Serration

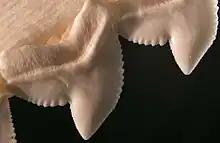
The serrated edges of tiger shark teeth

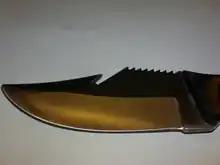
A hunting knife with a serrated back edge

Serration is a saw-like appearance or a row of sharp or tooth-like projections. A serrated cutting edge has many small points of contact with the material being cut. By having less contact area than a smooth blade or other edge, the applied pressure at each point of contact is greater, and the points of contact are at a sharper angle to the material being cut. This causes a cutting action that involves many small splits in the surface of the material being cut, which cumulatively serve to cut the material along the line of the blade.